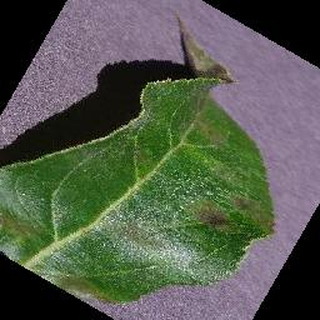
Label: apple_apple_scab